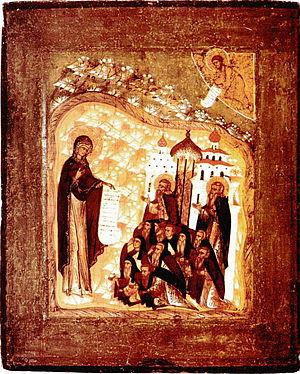
L'icône de Bogolioubovo de la Mère de Dieu ou Théotokos de Bogolioubovo est une icône vénérée au sein de l'Église orthodoxe russe, réalisée au XIIᵉ siècle, à la demande d'André Iᵉʳ Bogolioubski, en souvenir d'une apparition de la Vierge Marie. Cette icône, qui est parmi les plus anciennes de Russie, est considérée comme miraculeuse. Elle est fêtée le 1ᵉʳ juillet.
L'Agiosoritissa, appelée aussi Sviatoratchitsa, Khalkopratiskaïa, est un des types de représentation de Marie, la Mère de Dieu, sans son enfant, et se présentant habituellement légèrement tournée de côté, les mains orientées pour la prière.